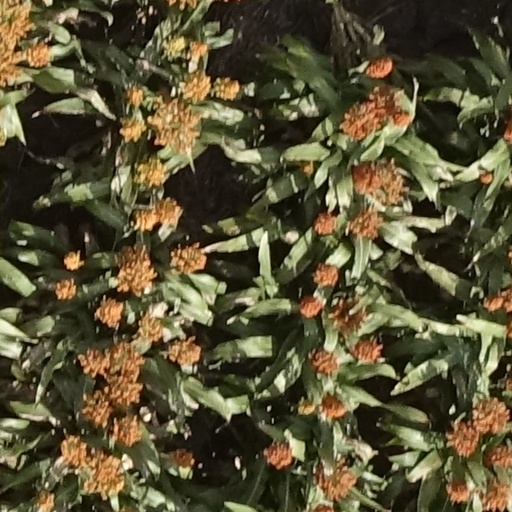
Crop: sorghum